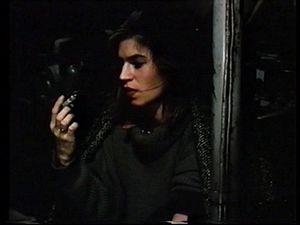
Pas de chance pour Petra (actrice: Marina Braun)? - Que mas pour Petra (Marina Braun)?